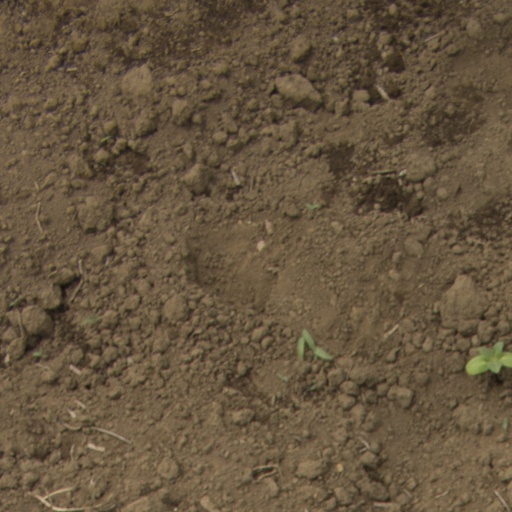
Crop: Jerusalem artichoke